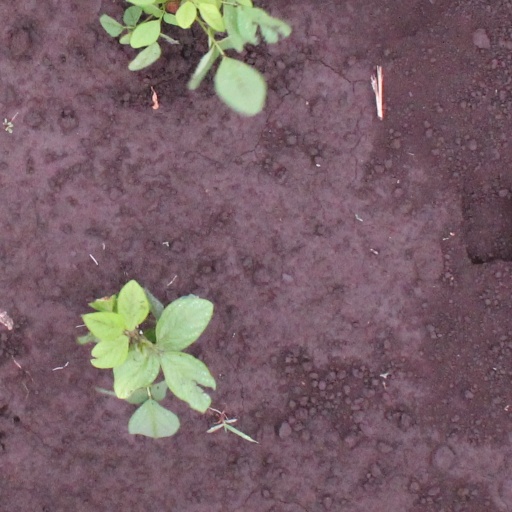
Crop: soybean